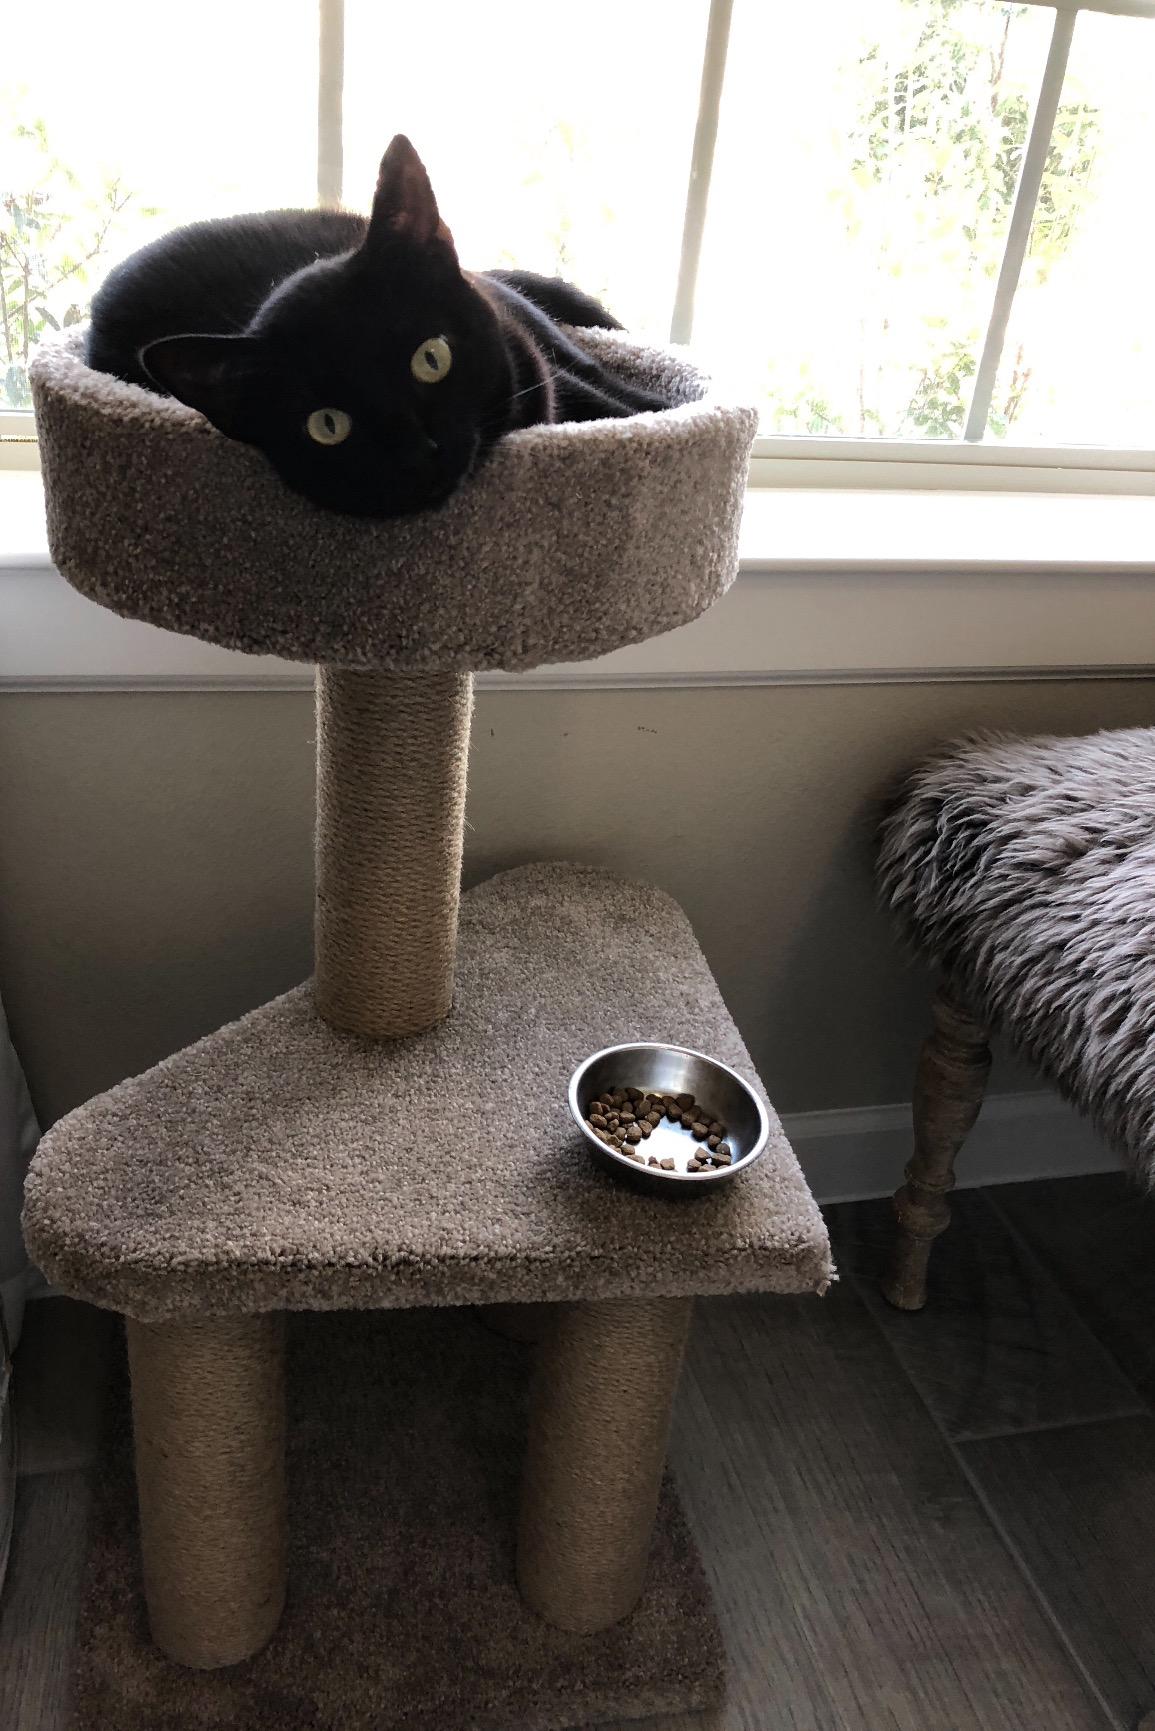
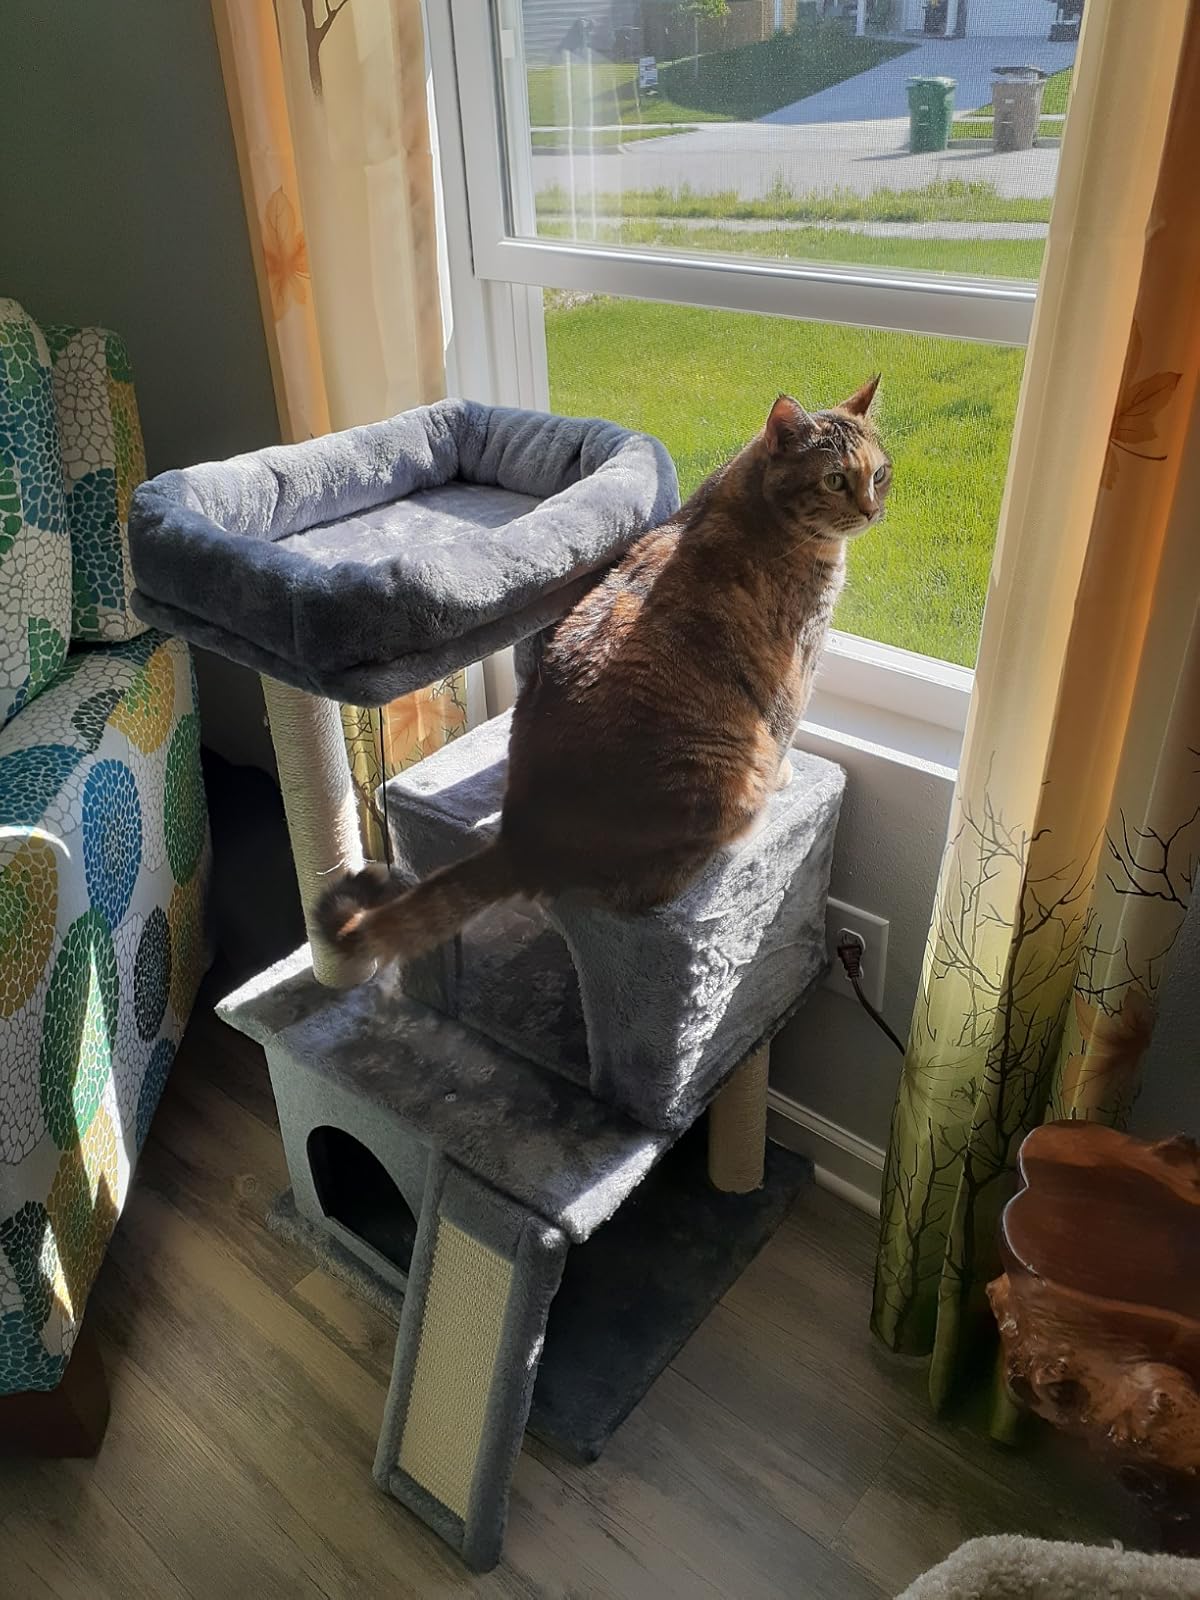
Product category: items_cat tree
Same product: no